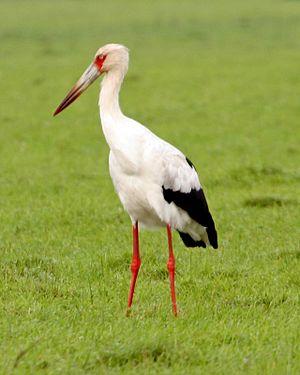
La province de Corrientes est une province du nord-est de l'Argentine, dont la capitale est la ville de Corrientes. Au nord comme à l'ouest elle est délimitée par le Río Paraná, qui la sépare du Paraguay et des provinces du Chaco et de Santa Fe ; sa frontière orientale est constituée par le río Uruguay, qui la sépare de la République d'Uruguay et du Brésil ; les rivières Guayquiraró et Mocoretá délimitent sa frontière sud avec la province d'Entre Ríos. Au nord-est se trouve sa seule frontière artificielle, qui la sépare de la province de Misiones.
La province de San Juan est une province de l'Argentine située à l'ouest du pays. Elle est limitée au nord par la province de La Rioja, au sud-est par la province de San Luis, au sud par la province de Mendoza et à l'ouest par la cordillère des Andes, qui la sépare du Chili.
La Laguna Llancanelo est une immense étendue d'eau salée qui se trouve dans le département de Malargüe, à l'extrême sud de la province de Mendoza, en Argentine, au sein de la dépression dite de los Huarpes, dans un environnement semi-désertique. Le nom de Llancanelo signifie en Mapudungun « Perle couleur vert-azur ».